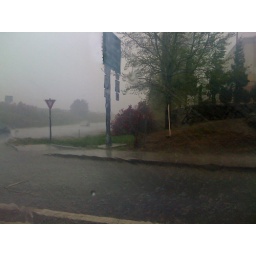
In the car on Beaverton-Hillsdale, near the access road that leads to northbound 217.